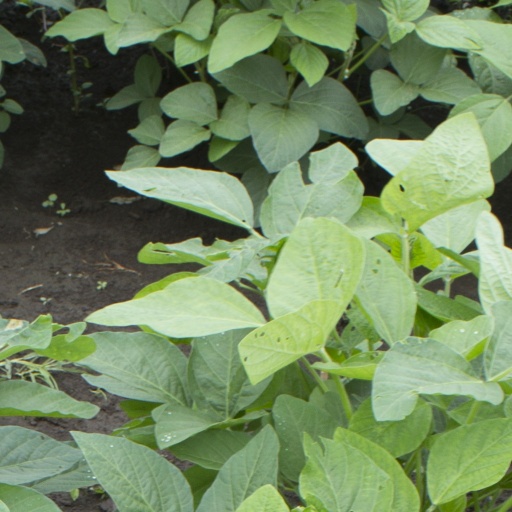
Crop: soybean